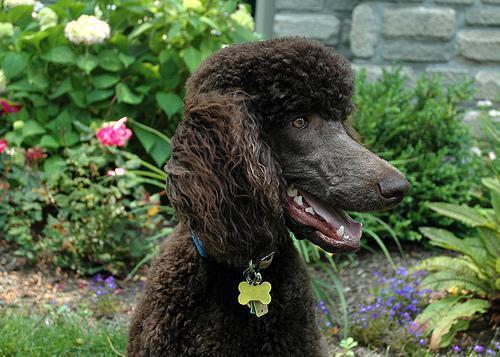
standard_poodle